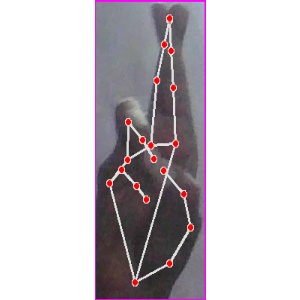
अक्षर: र